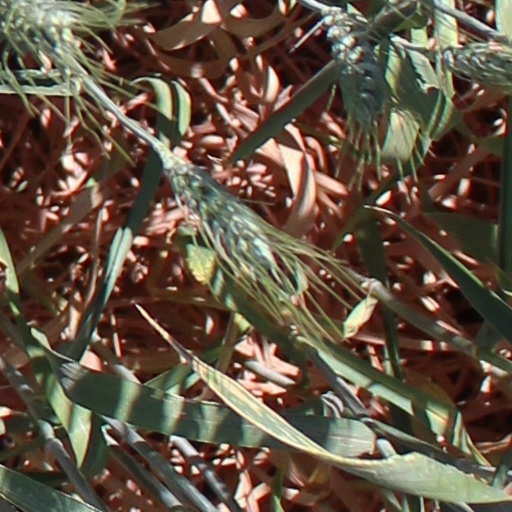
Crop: wheat